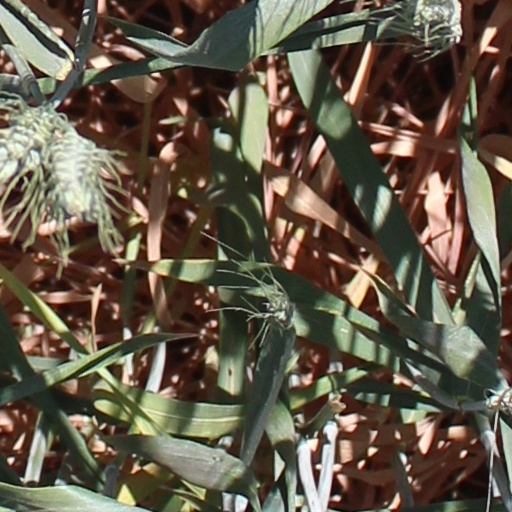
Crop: wheat